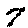
Label: 7